Comfort women

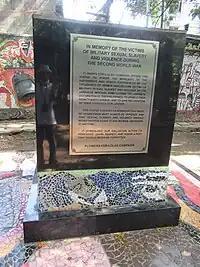
Flower-for-Lolas Campaign Monument

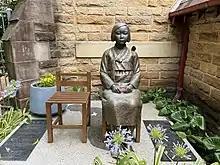
Statue of Peace at Ashfield Uniting Church

Comfort women in the Philippines, called "Lolas" (grandmothers), formed different groups similar to the Korean survivors. One group, named "Lila Pilipina" (League of Filipino Women), started in 1992 and is member of GABRIELA, a feminist organization. In their brochure they list their demands in two categories, ones to the Japanese government and those for the Philippine government. From the Japanese government Lila Pilipina has five demands: